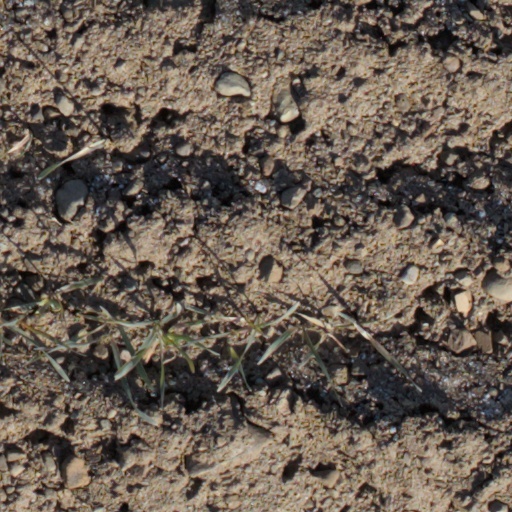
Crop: wheat